Soviet deportations from Lithuania

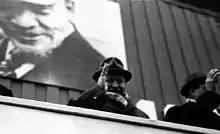
Antanas Sniečkus, the leader of the Communist Party of Lithuania from 1940 to 1974, supervised the mass deportations of Lithuanians.

The Soviets took control of political, economic, and cultural life in the three states. They rapidly implemented various sovietization policies: nationalization of private enterprises, land reform in preparation for collectivization, suppression of political, cultural, and religious organizations. Economic life was disrupted and standard of living decreased. Political activists and other people labeled as "enemy of the people" were arrested and imprisoned. In June 1941, some 17,000 Lithuanians were deported during the first deportation. Further repressions were prevented by Nazi invasion of the Soviet Union. Within a week Lithuania was under Nazi regime. At first the Germans were greeted as liberators from the oppressive Soviet rule. Even when the Lithuanians became disillusioned with the Nazi regime and organized resistance, notably the Supreme Committee for the Liberation of Lithuania, the Soviet Union remained "Public Enemy Number One".